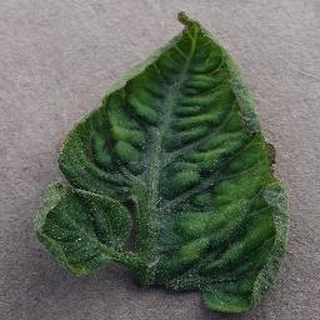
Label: tomato_yellow_leaf_curl_virus